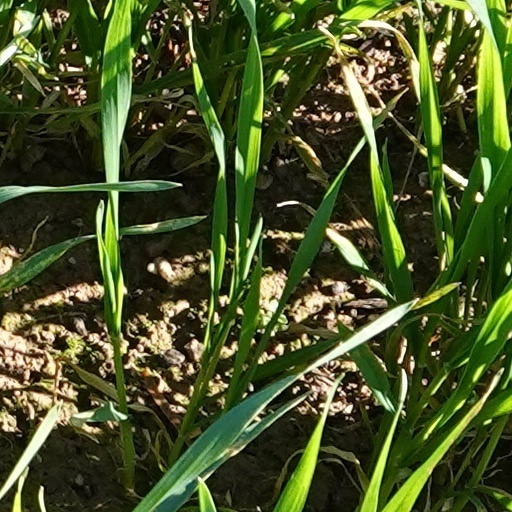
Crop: wheat